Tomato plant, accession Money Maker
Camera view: horizontal (90 deg, fisheye); turntable rotation: 30 degrees
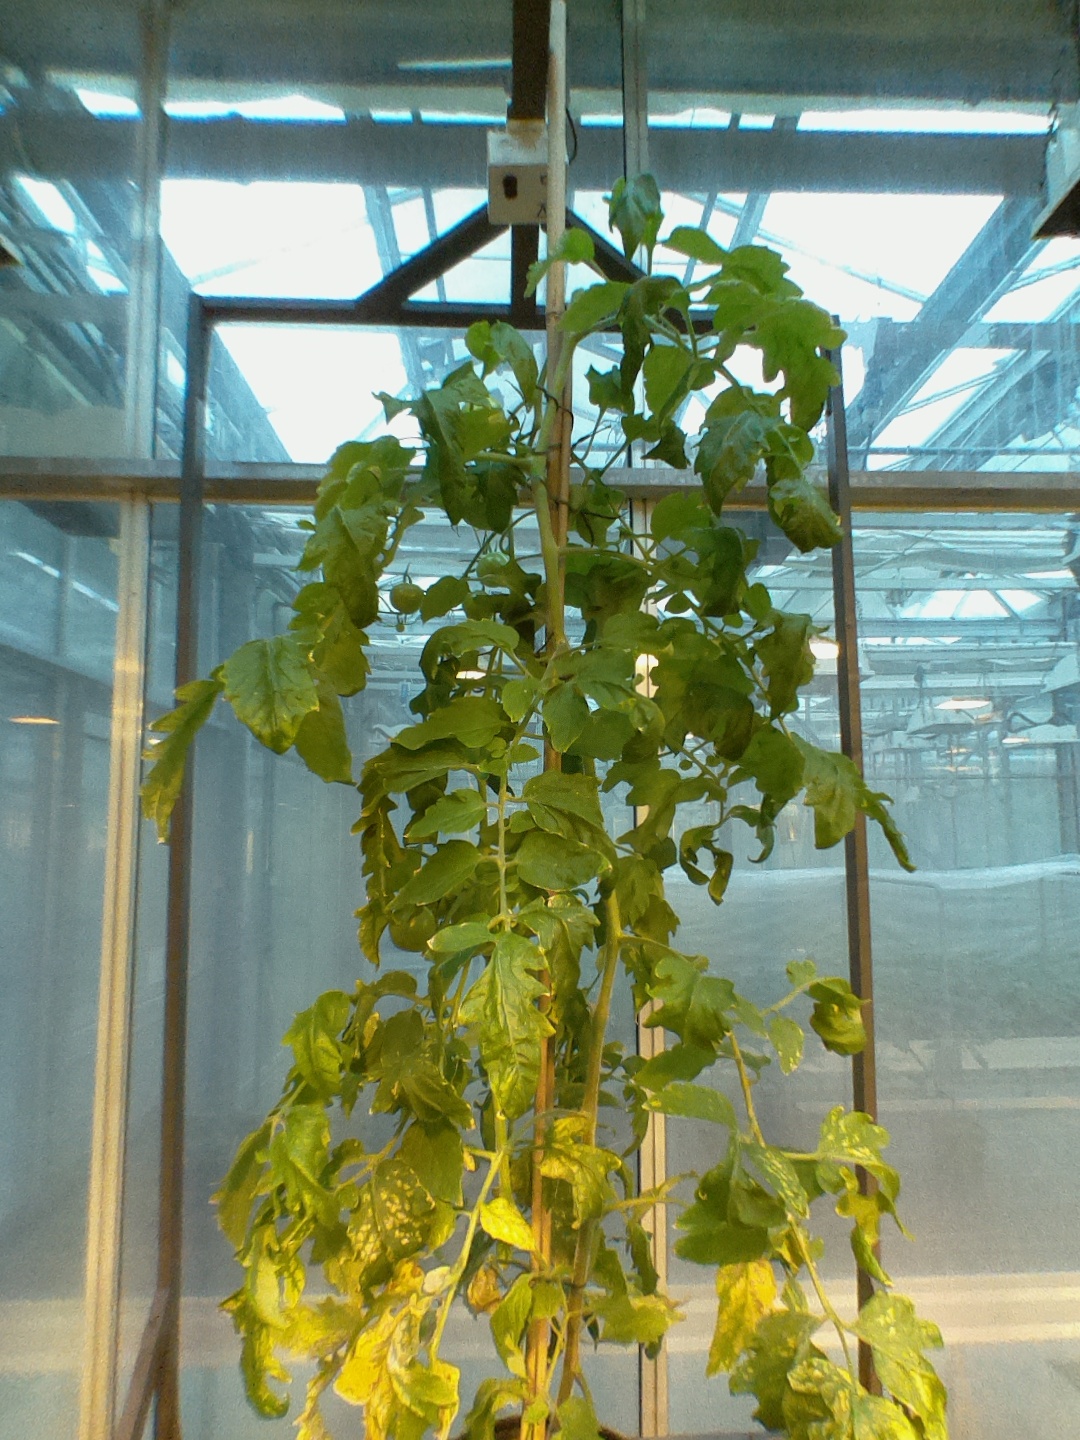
BBCH growth stage 74: 40%-50% of final fruit size